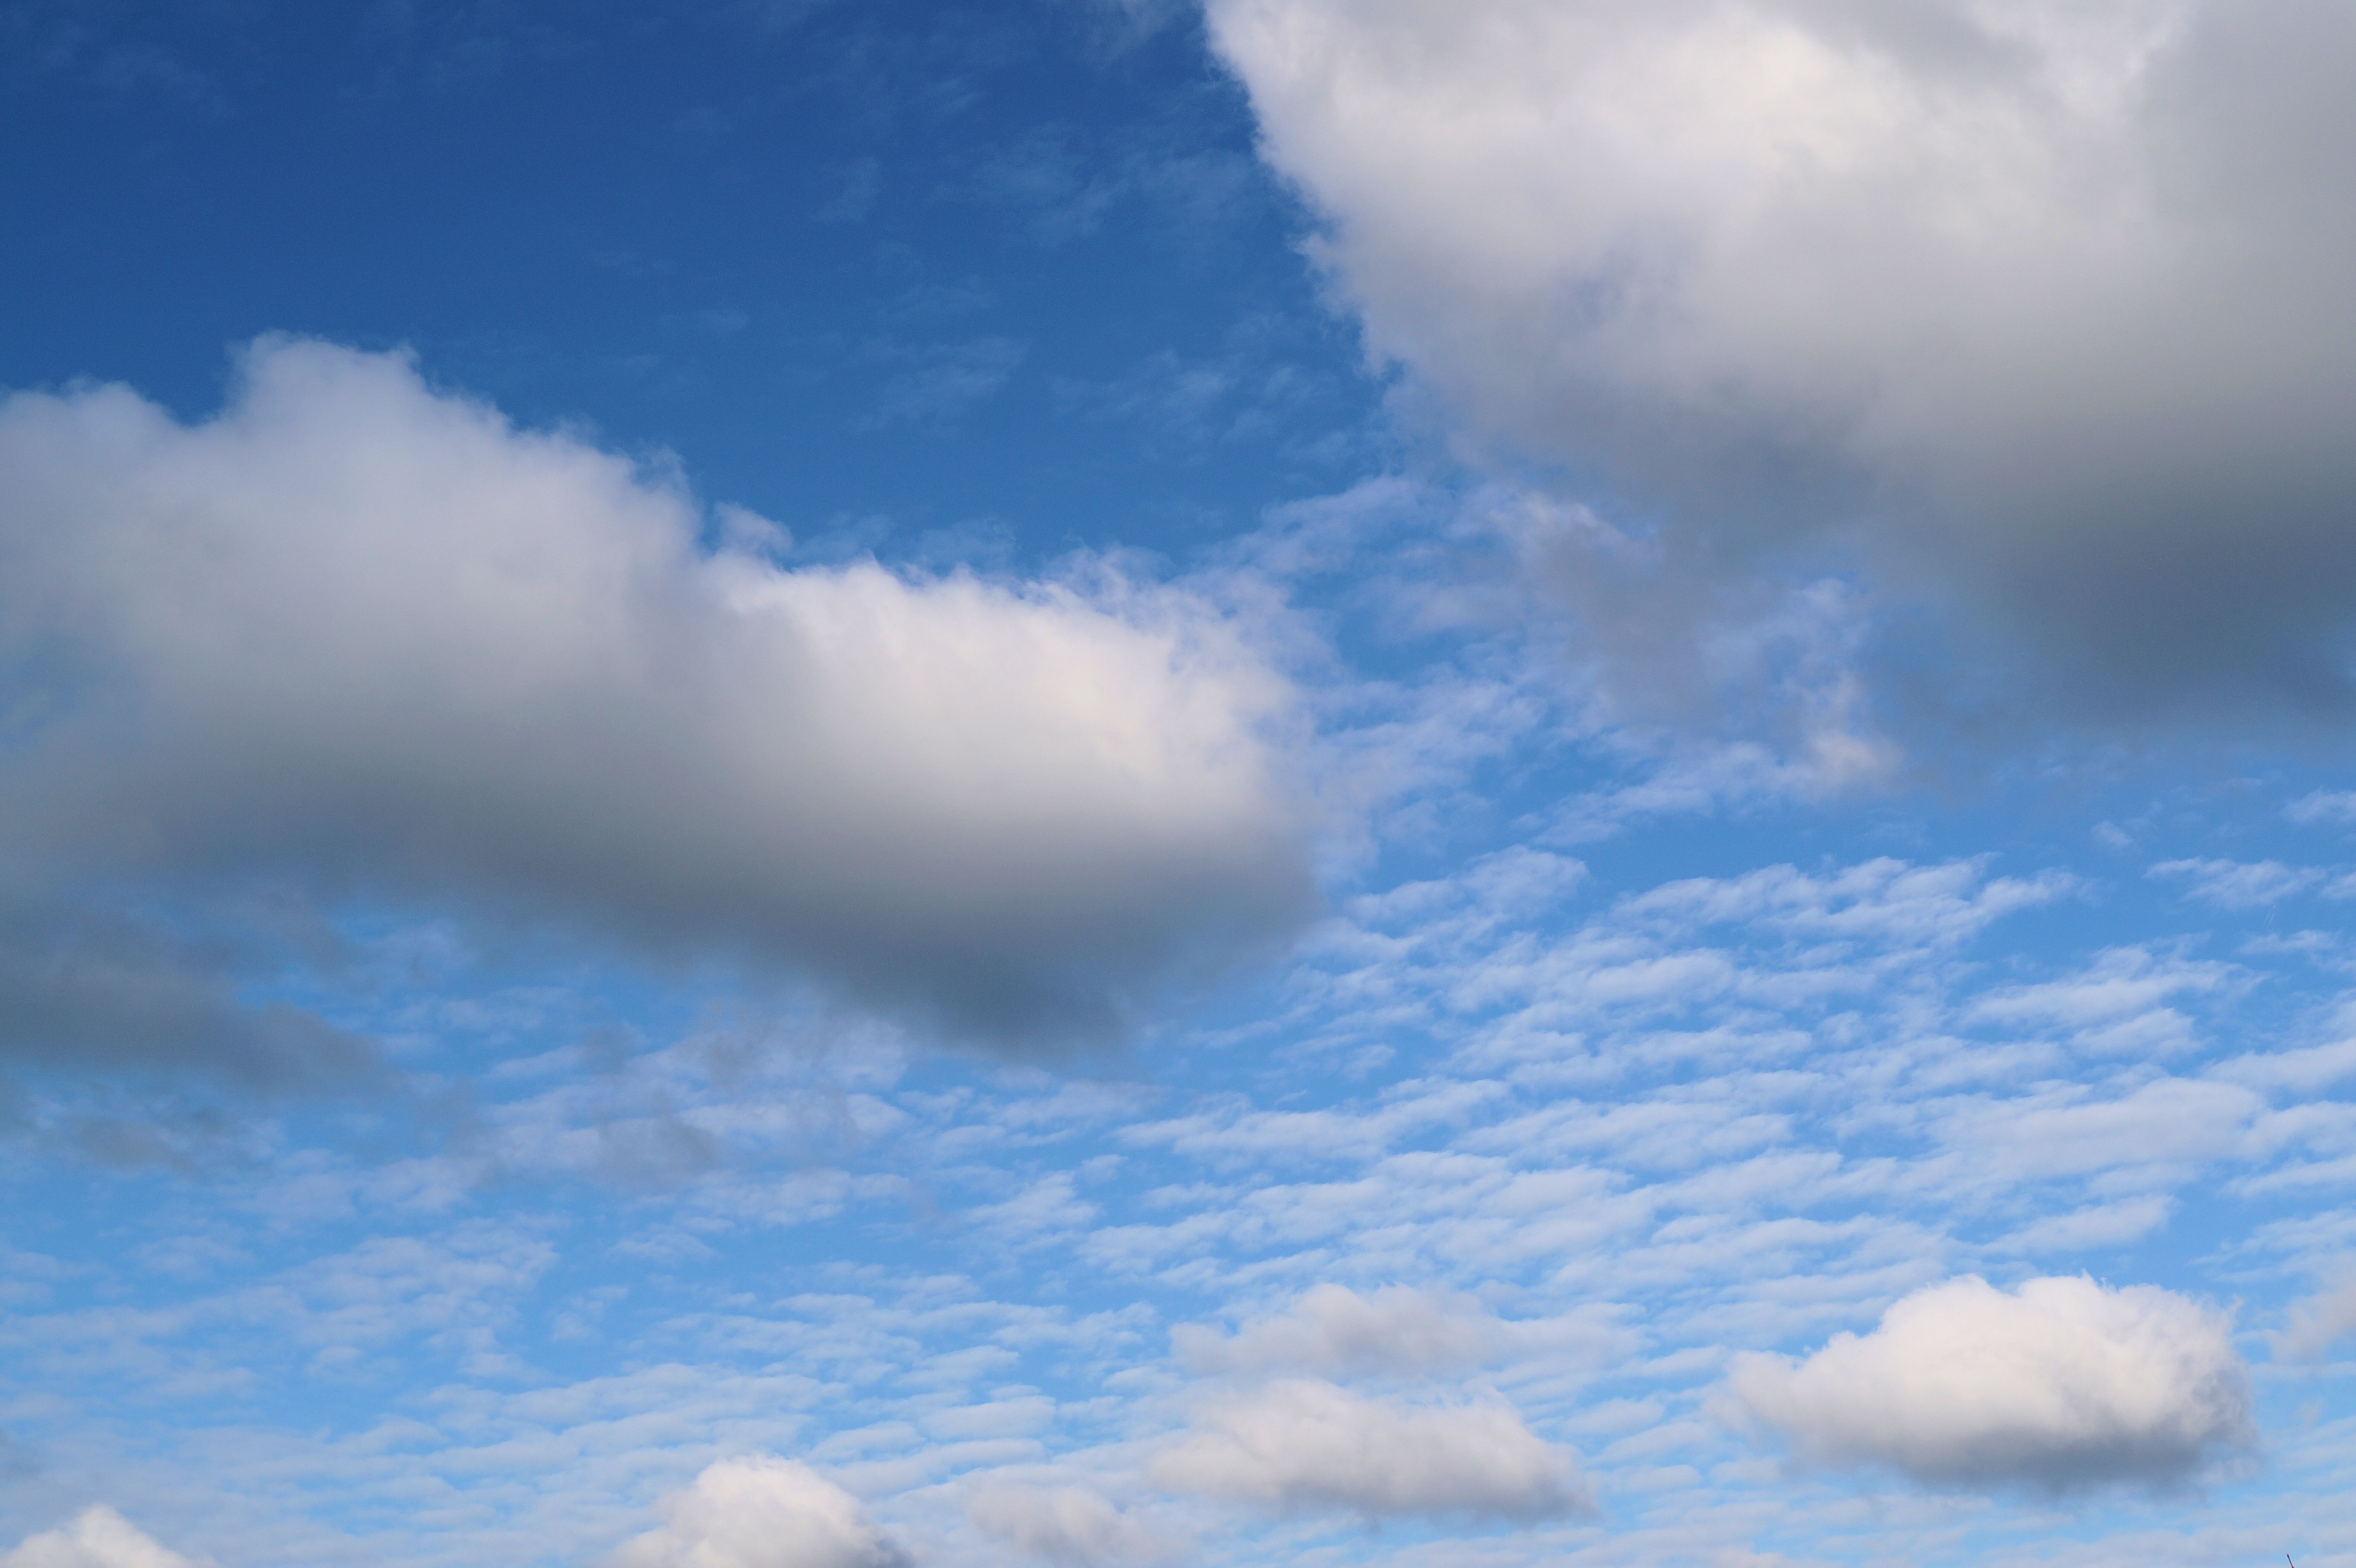
horizon, cloud, sky, sunlight, atmosphere, daytime, cumulus, blue, clouds, bright, beautiful, clouds form, meteorological phenomenon, atmosphere of earth